Horse Eye Sewer

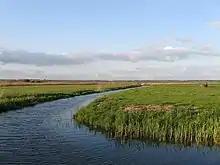
Horse Eye Sewer in Hailsham

Horse Eye Sewer is a small, long stream (brook) of the Pevensey Levels in the Wealden District of East Sussex, England. A tributary to Hurst Haven, Horse Eye Sewer acts as a drainage ditch for several minor streams, many of which are unnamed.